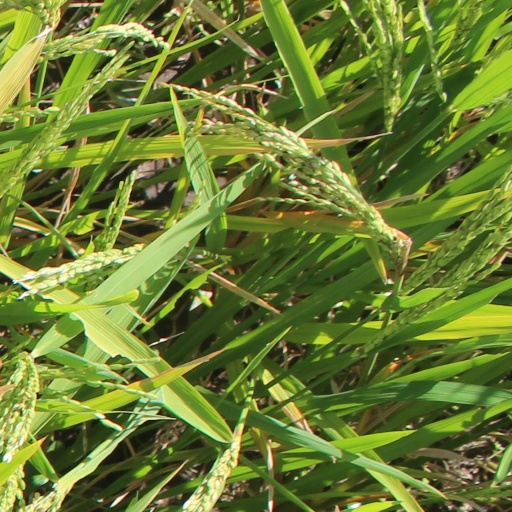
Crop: rice